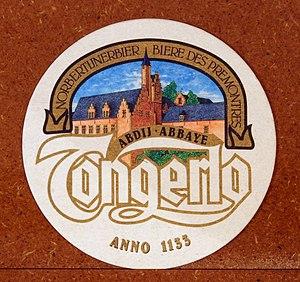
La Tongerlo est une bière d'abbaye belge brassée par la brasserie Haacht située à Boortmeerbeek dans la province du Brabant flamand et se référant à l'abbaye de Tongerlo en province d'Anvers.